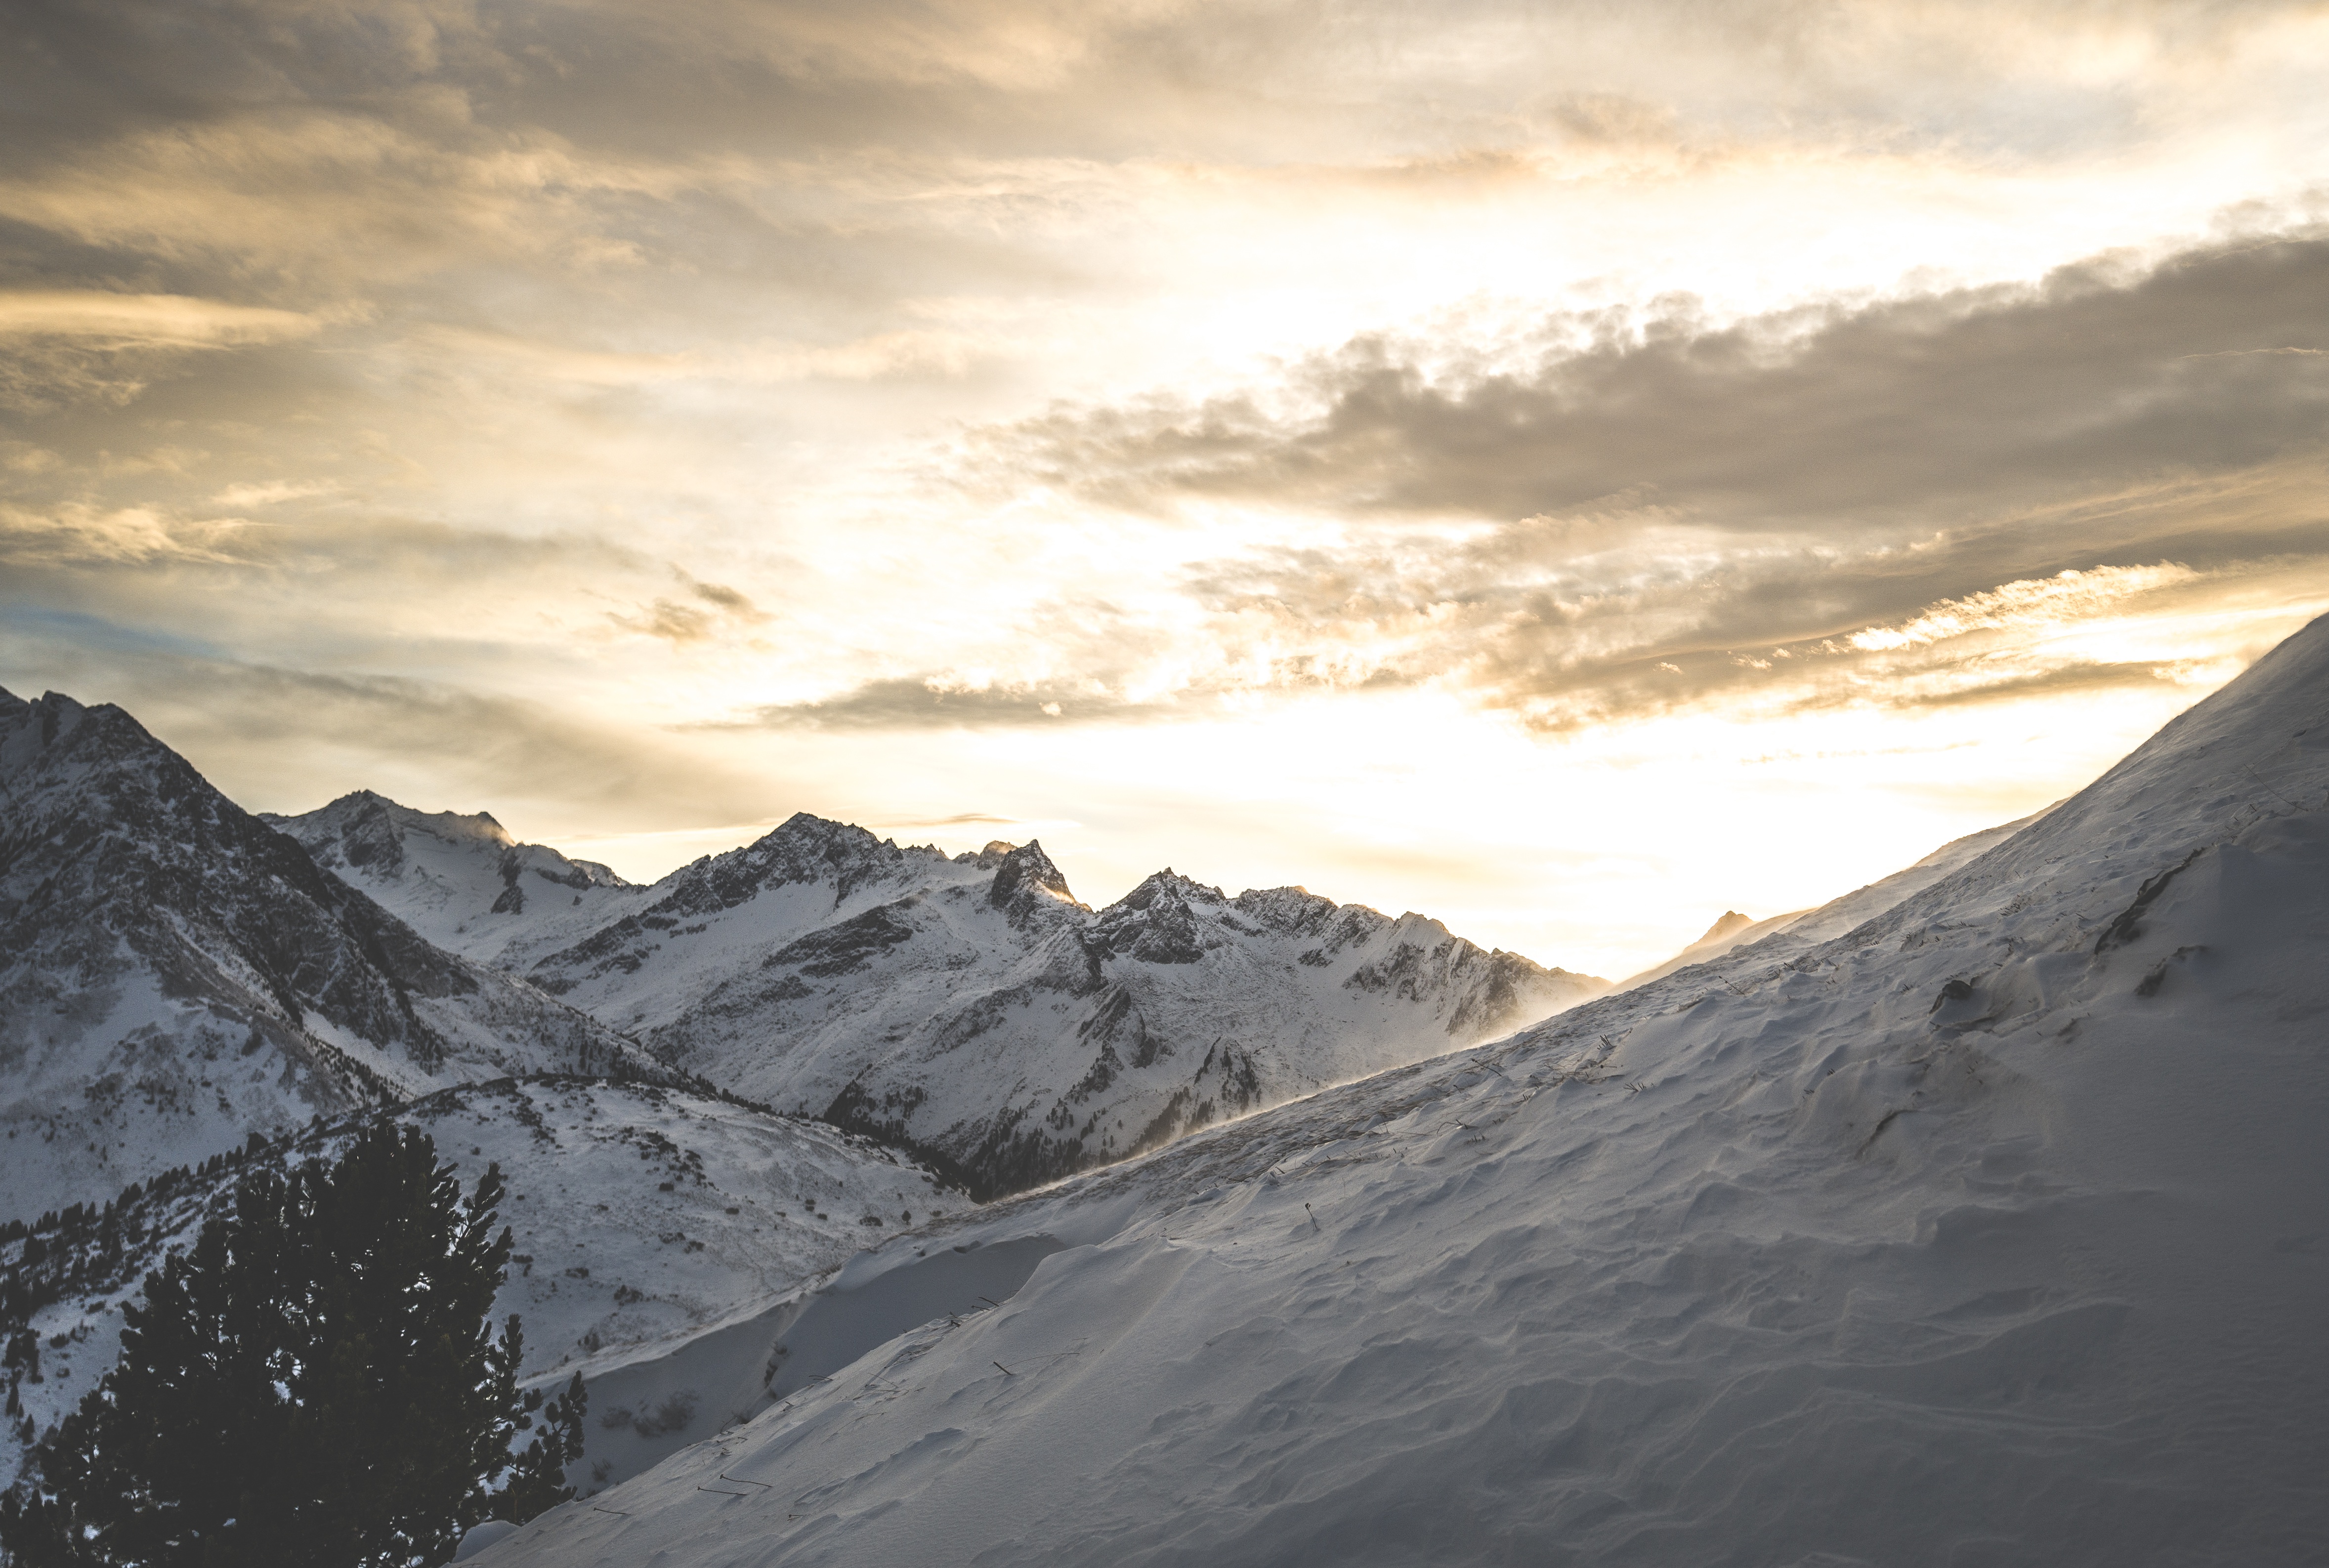
mountain, snow, winter, cloud, sunlight, mountain range, weather, ridge, summit, alps, plateau, piste, landform, geographical feature, mountainous landforms, geological phenomenon